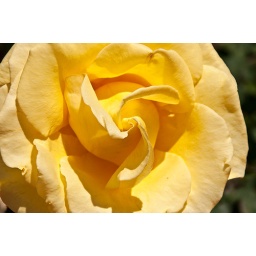
Close up of one yellow rose in a large garden stands out to stretch into the light